Santiago de Compostela Cathedral

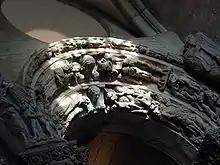
The archivolt of the right door is the Last Judgment.

The arch of the right door represents the Last Judgment. The double archivolt is divided into two equal parts by two heads. Some authors identify these heads with the figures of archangel Michael and Christ. For others, they are Christ-Judge and an angel or may indicate God the Father and God the Son. To the right of these heads, Hell is represented with figures of monsters (demons) that drag and torture the souls of the damned. On the left is Heaven with the elect, with figures of angels with children symbolizing the saved souls.